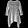
Label: Pullover